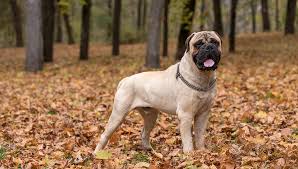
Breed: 231-n000077-bull_mastiff